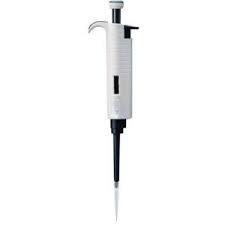
MICROPIPETTE 100uL FIXED
The 100µL Fixed Micropipette offers precise and reliable liquid handling for laboratory applications. Designed for accuracy, it ensures consistent volume delivery, enhancing experimental reproducibility. Its ergonomic design provides comfortable use during extended procedures, making it an essential tool for any professional laboratory setting.
Brand: Bemitex Limited
Category: Business & Industrial > Science & Laboratory > Laboratory Supplies > Pipettes > Micropipettes